Blackburn Triplane

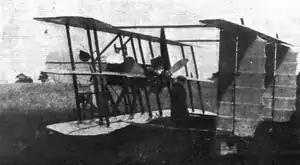

The Blackburn Triplane was a single-engine pusher single-seater, designed specifically to attack Zeppelins. It flew in 1917, but was not successful.